Rhine Center, Wisconsin

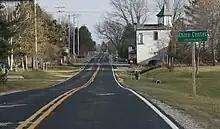
Looking east at the sign for Rhine Center

Rhine Center (also known as Rhine) is an unincorporated community located in the town of Rhine, Sheboygan County, Wisconsin, United States. Rhine is located on County Highway MM east-northeast of Elkhart Lake.